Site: brandenburg
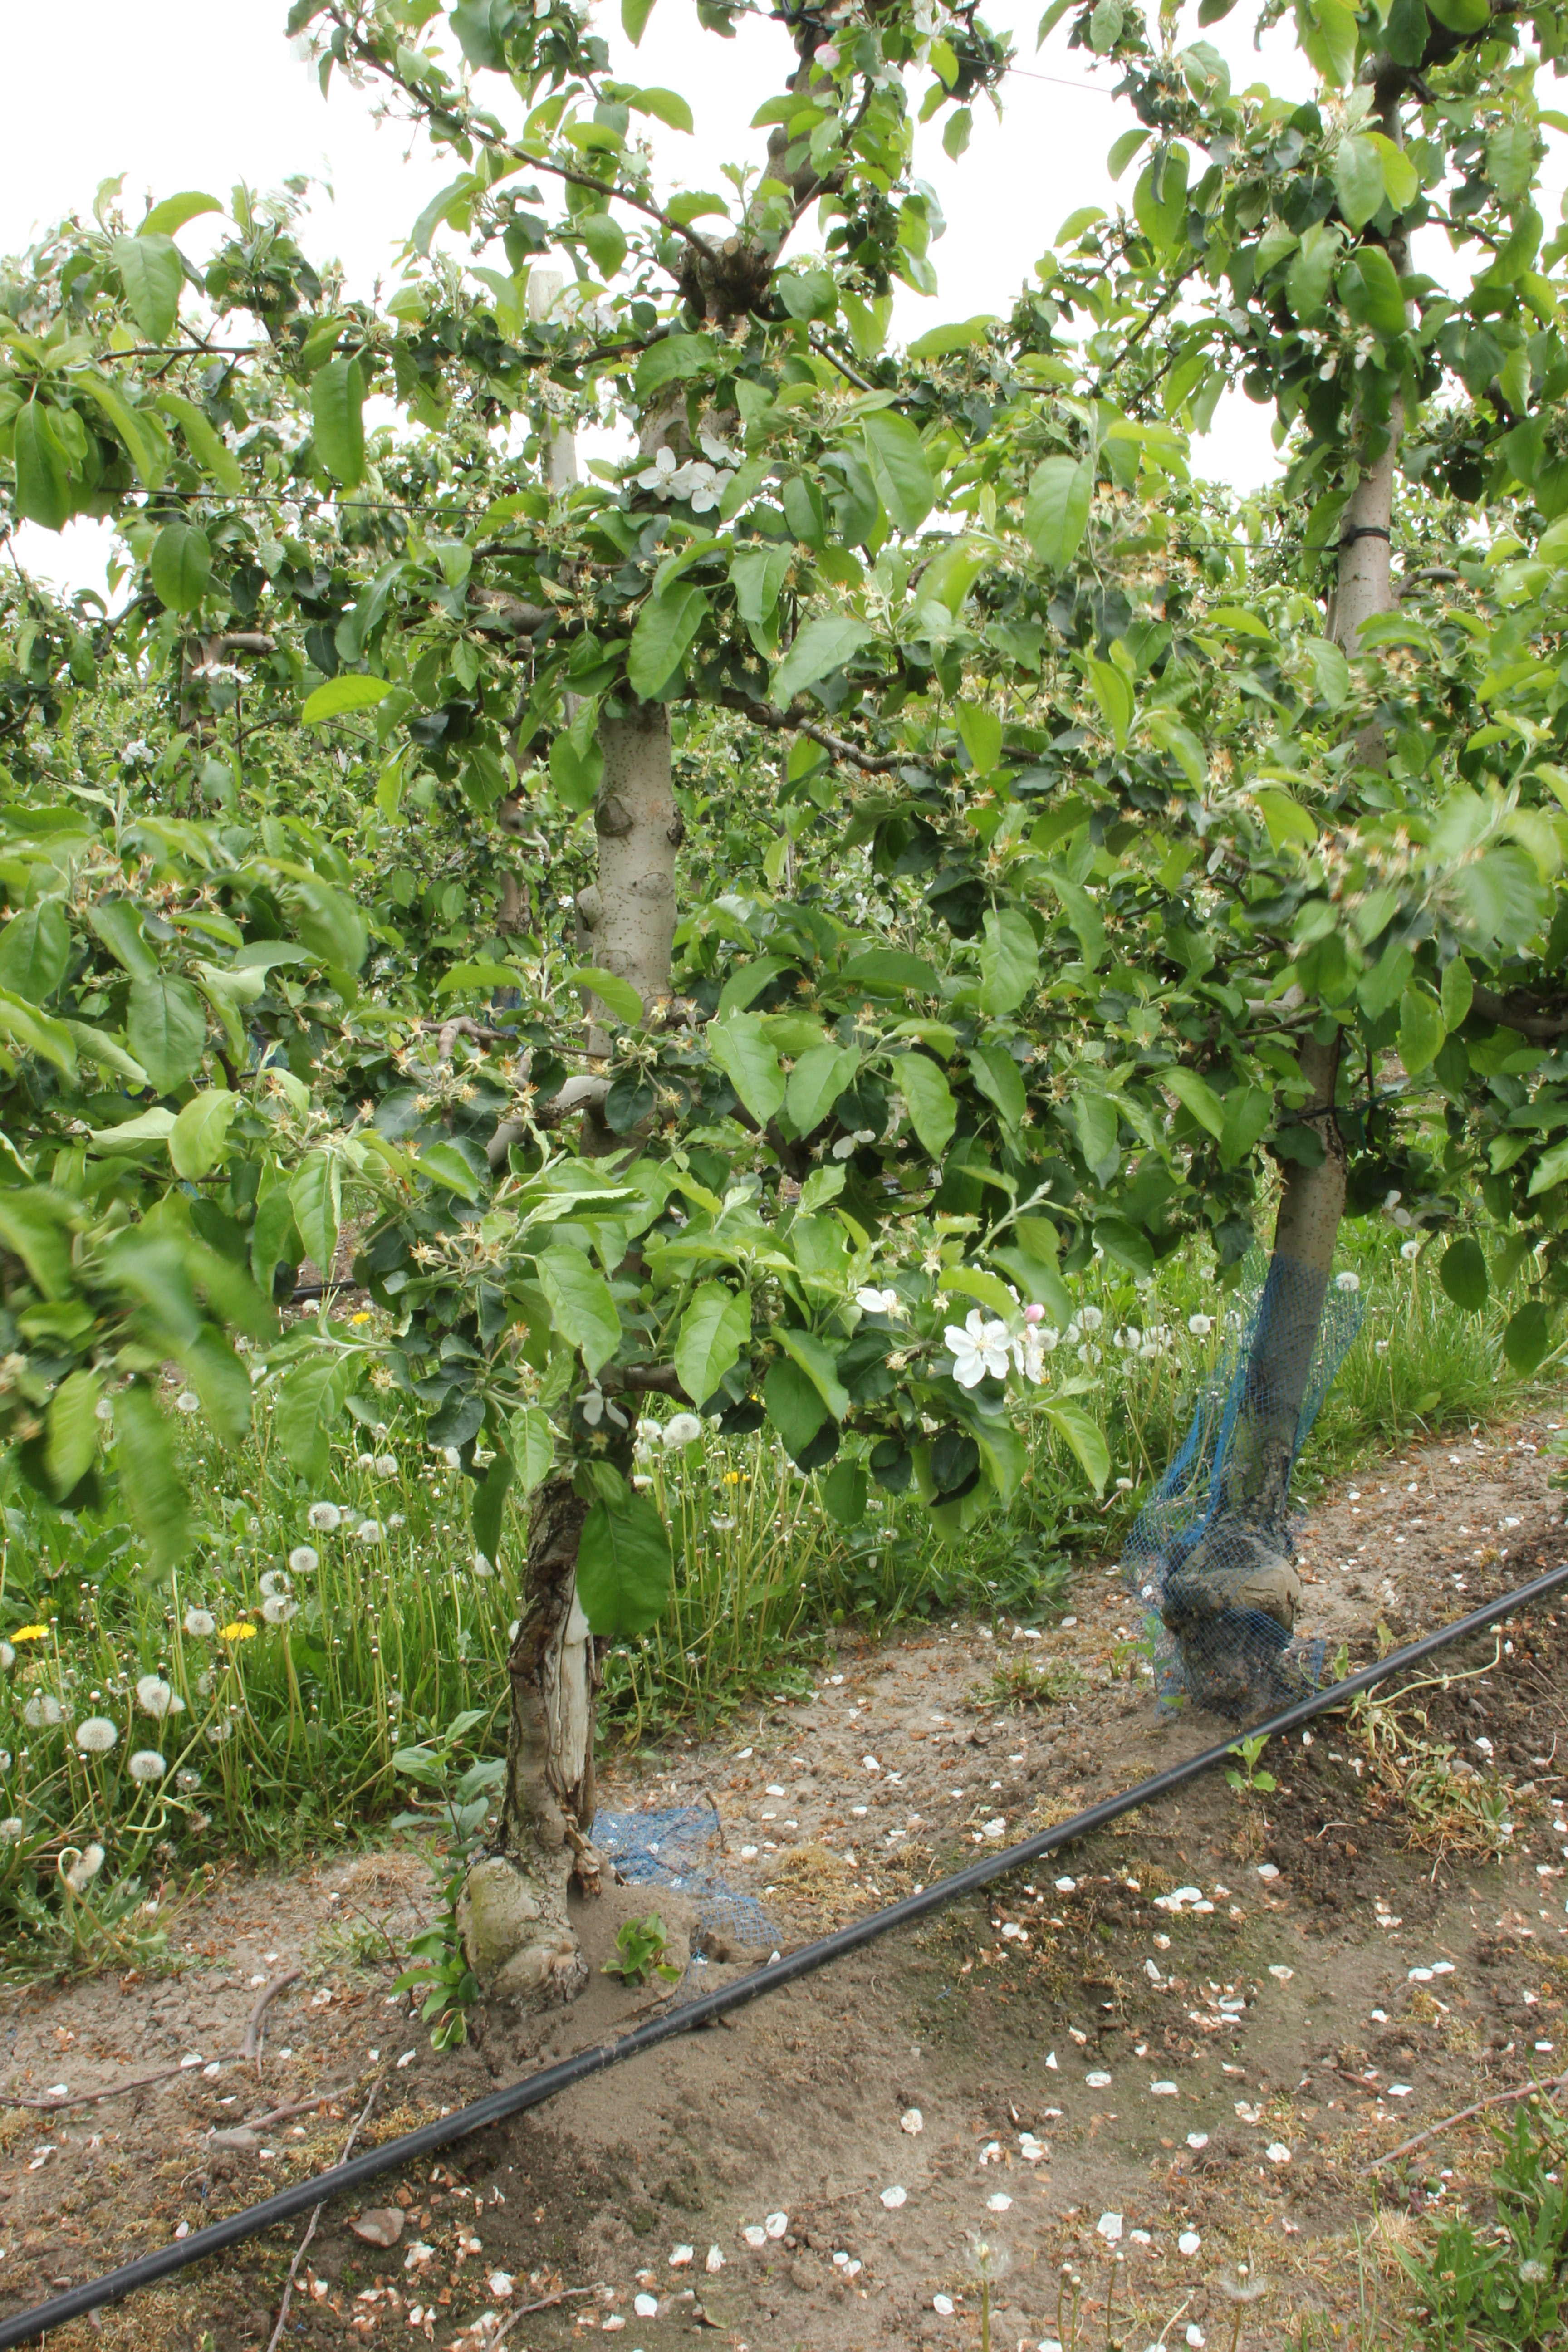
Growth stage (BBCH 67): Flowering